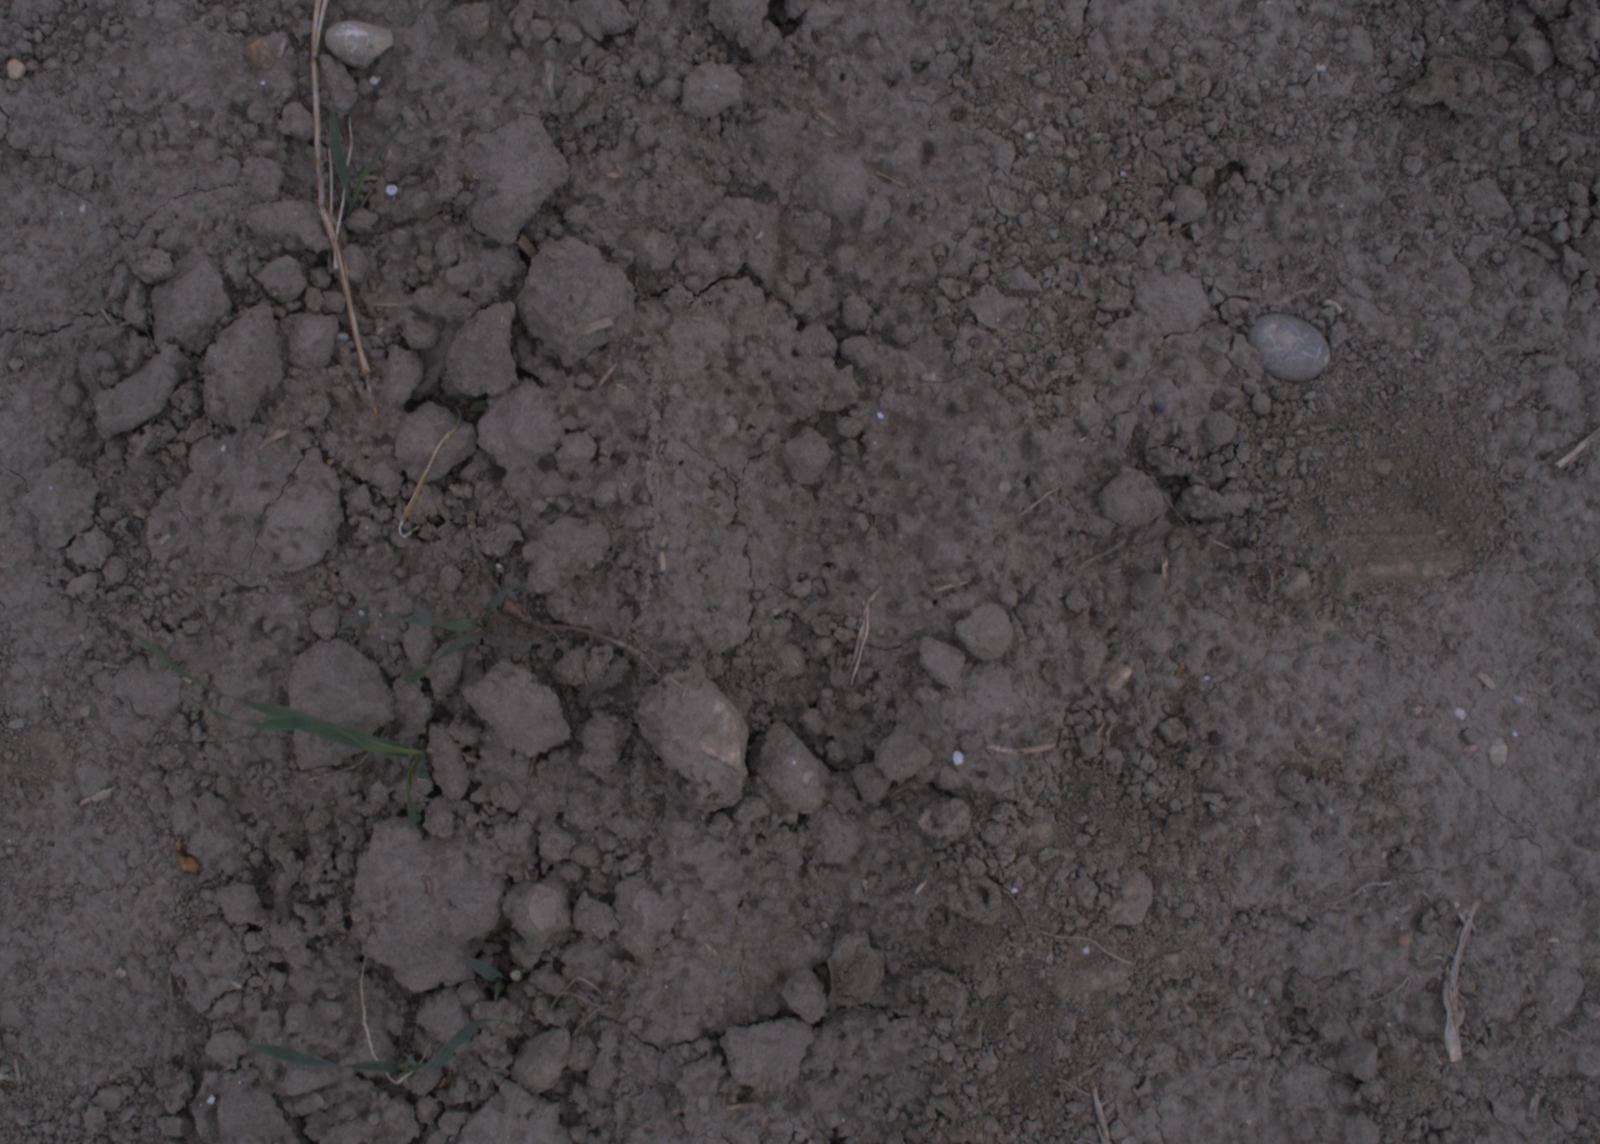
Capture date: 17.08.2020 10:32:05
Weather: cloudy
Wind: light
Seeding date: 21.07.2020
Plant canopy height (mm): 910